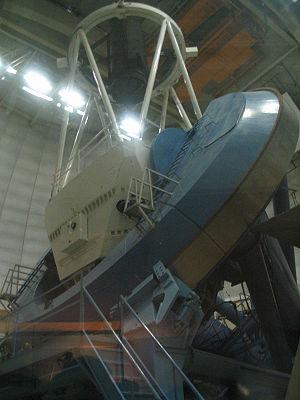
L'astronomie d'observation ou astronomie observationnelle est la partie « pratique » de l'astronomie, basée sur des observations astronomiques. Elle est à la base du processus de création et de validation des théories astrophysiques. Elle peut soit confirmer des calculs et modèles déjà établis, soit révéler des phénomènes inconnus, que les théoriciens s'efforcent d'expliquer.